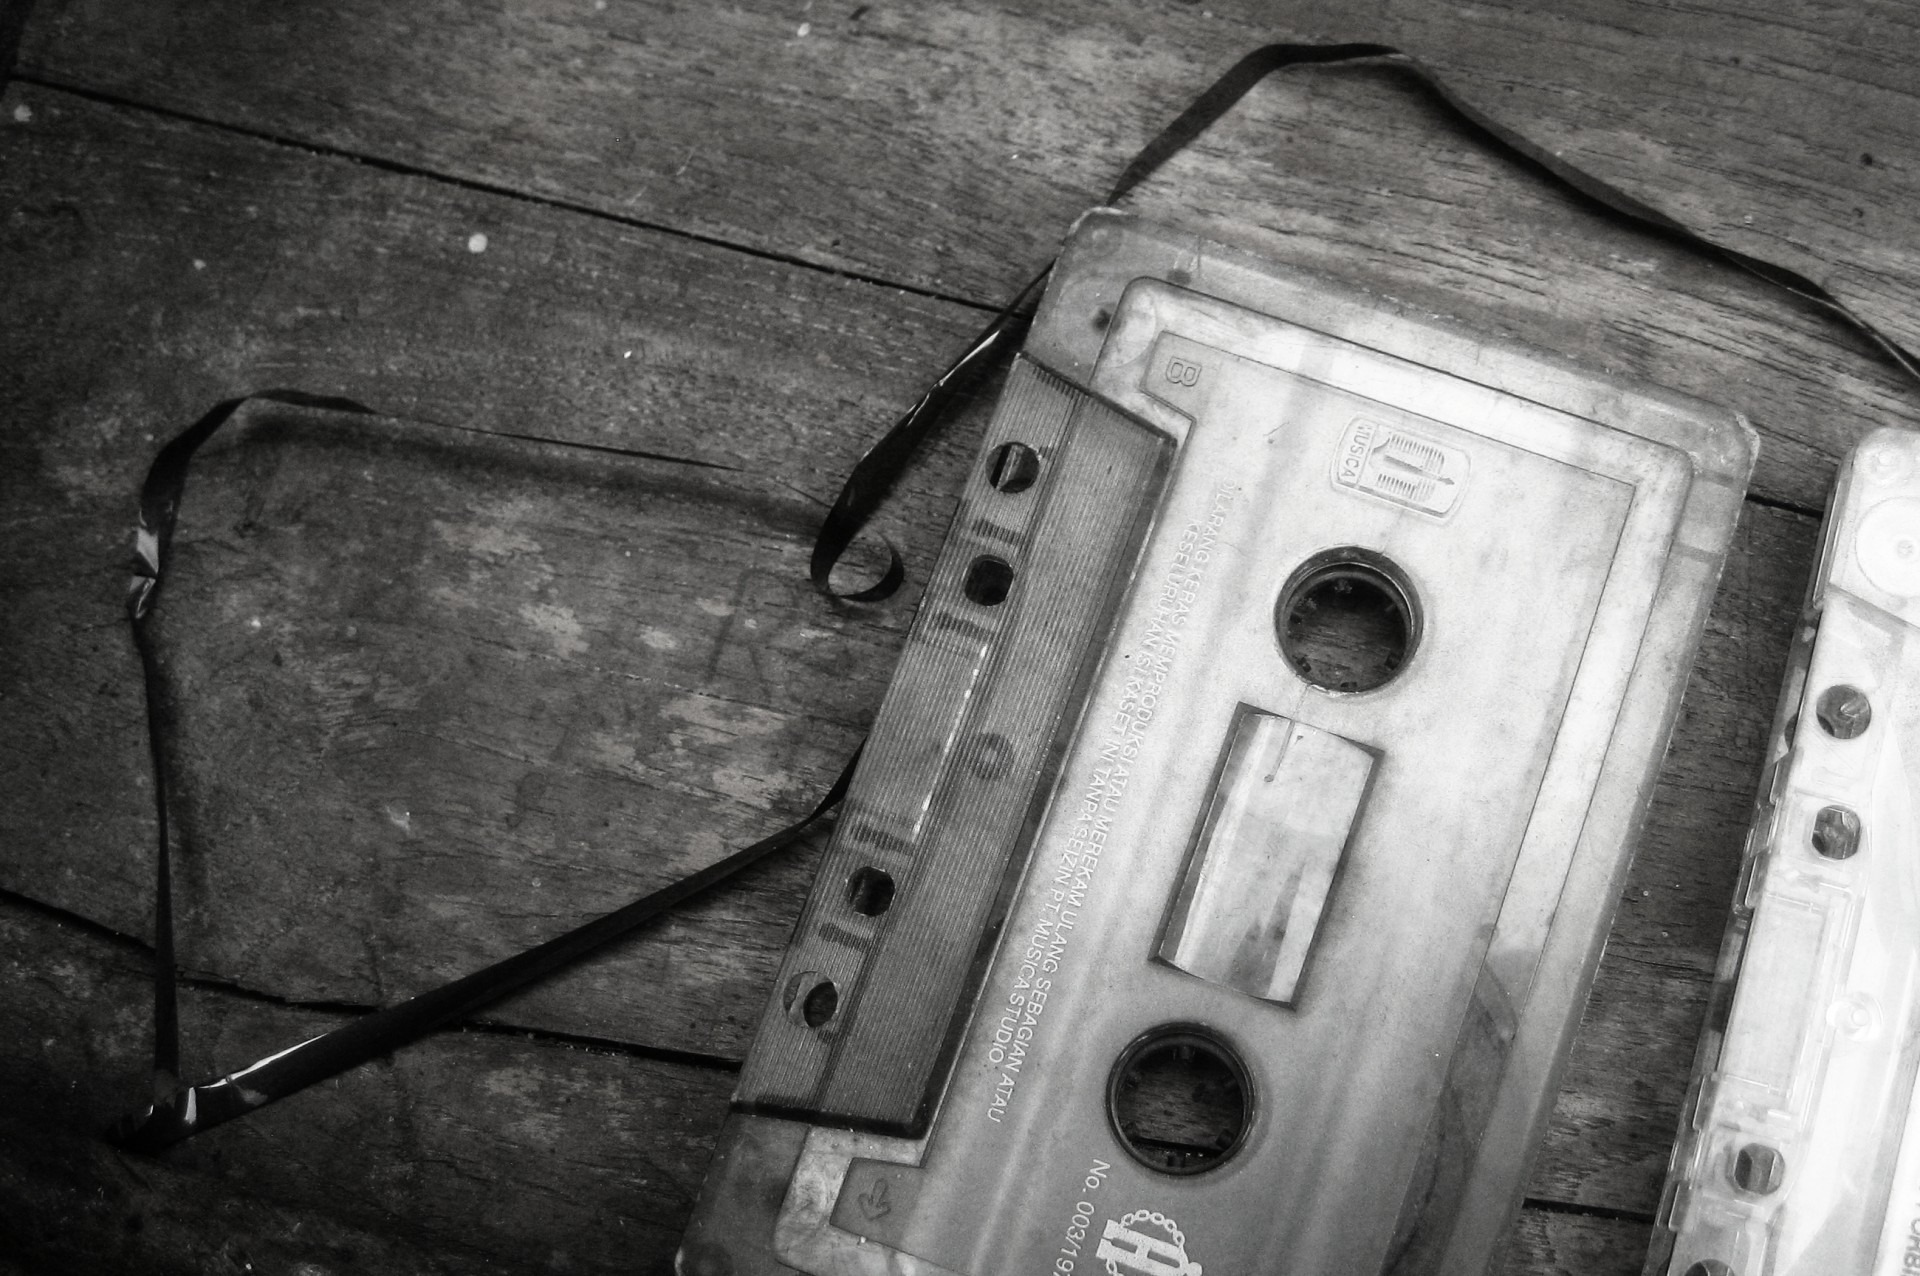
light, black and white, white, photography, vintage, wheel, retro, old, dark, darkness, black, monochrome, audio, cassette, tape, song, shape, obsolete, monochrome photography